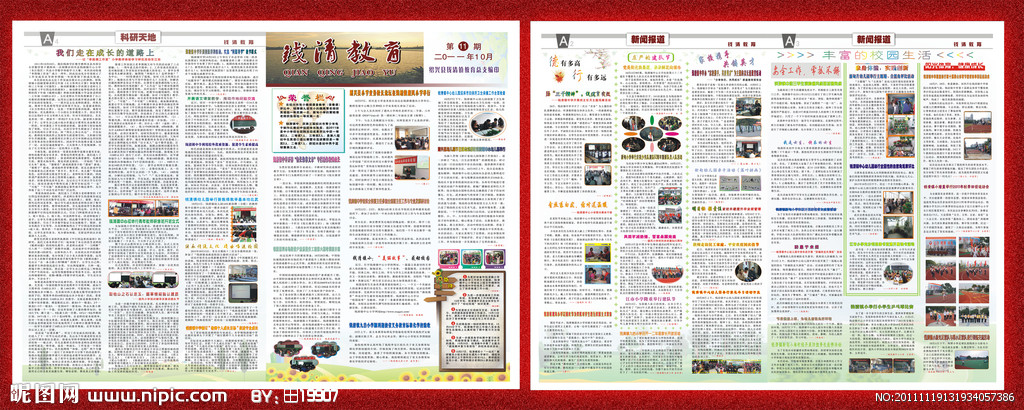
Label: paper